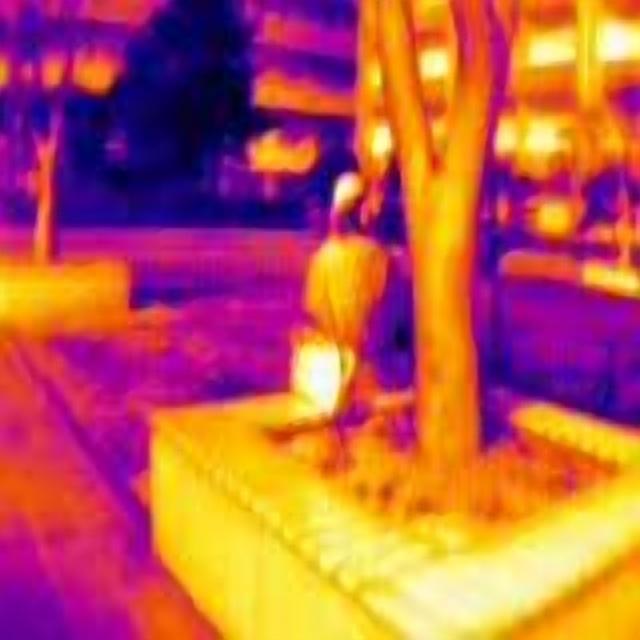
Detected objects:
label: person